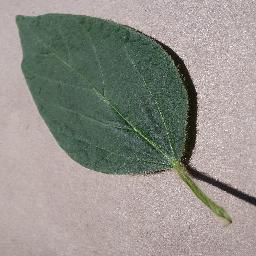
Label: Soybean___healthy